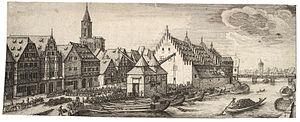
L’ancienne douane de Strasbourg - aussi appelée s'Kaafhüs en dialecte strasbourgeois - est un bâtiment situé dans le centre historique de la ville sur la Grande Île. L'édifice longe la rive gauche de l'Ill juste en amont du pont du corbeau à proximité de la place du Vieux-Marché-aux-Poissons et du musée historique de la ville. Il est classé monument historique depuis 1948.